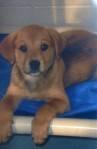
dog